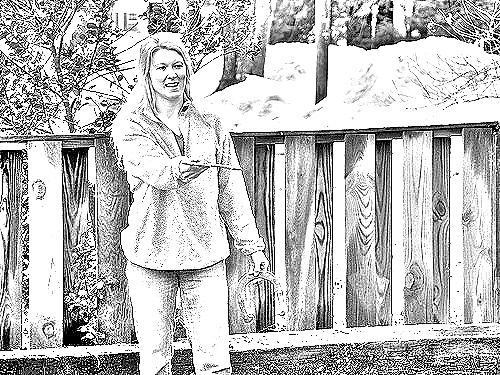
Portrait style: Sketch Portrait